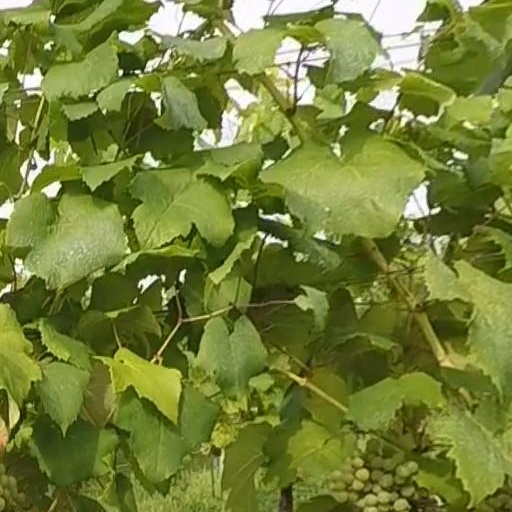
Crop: grape